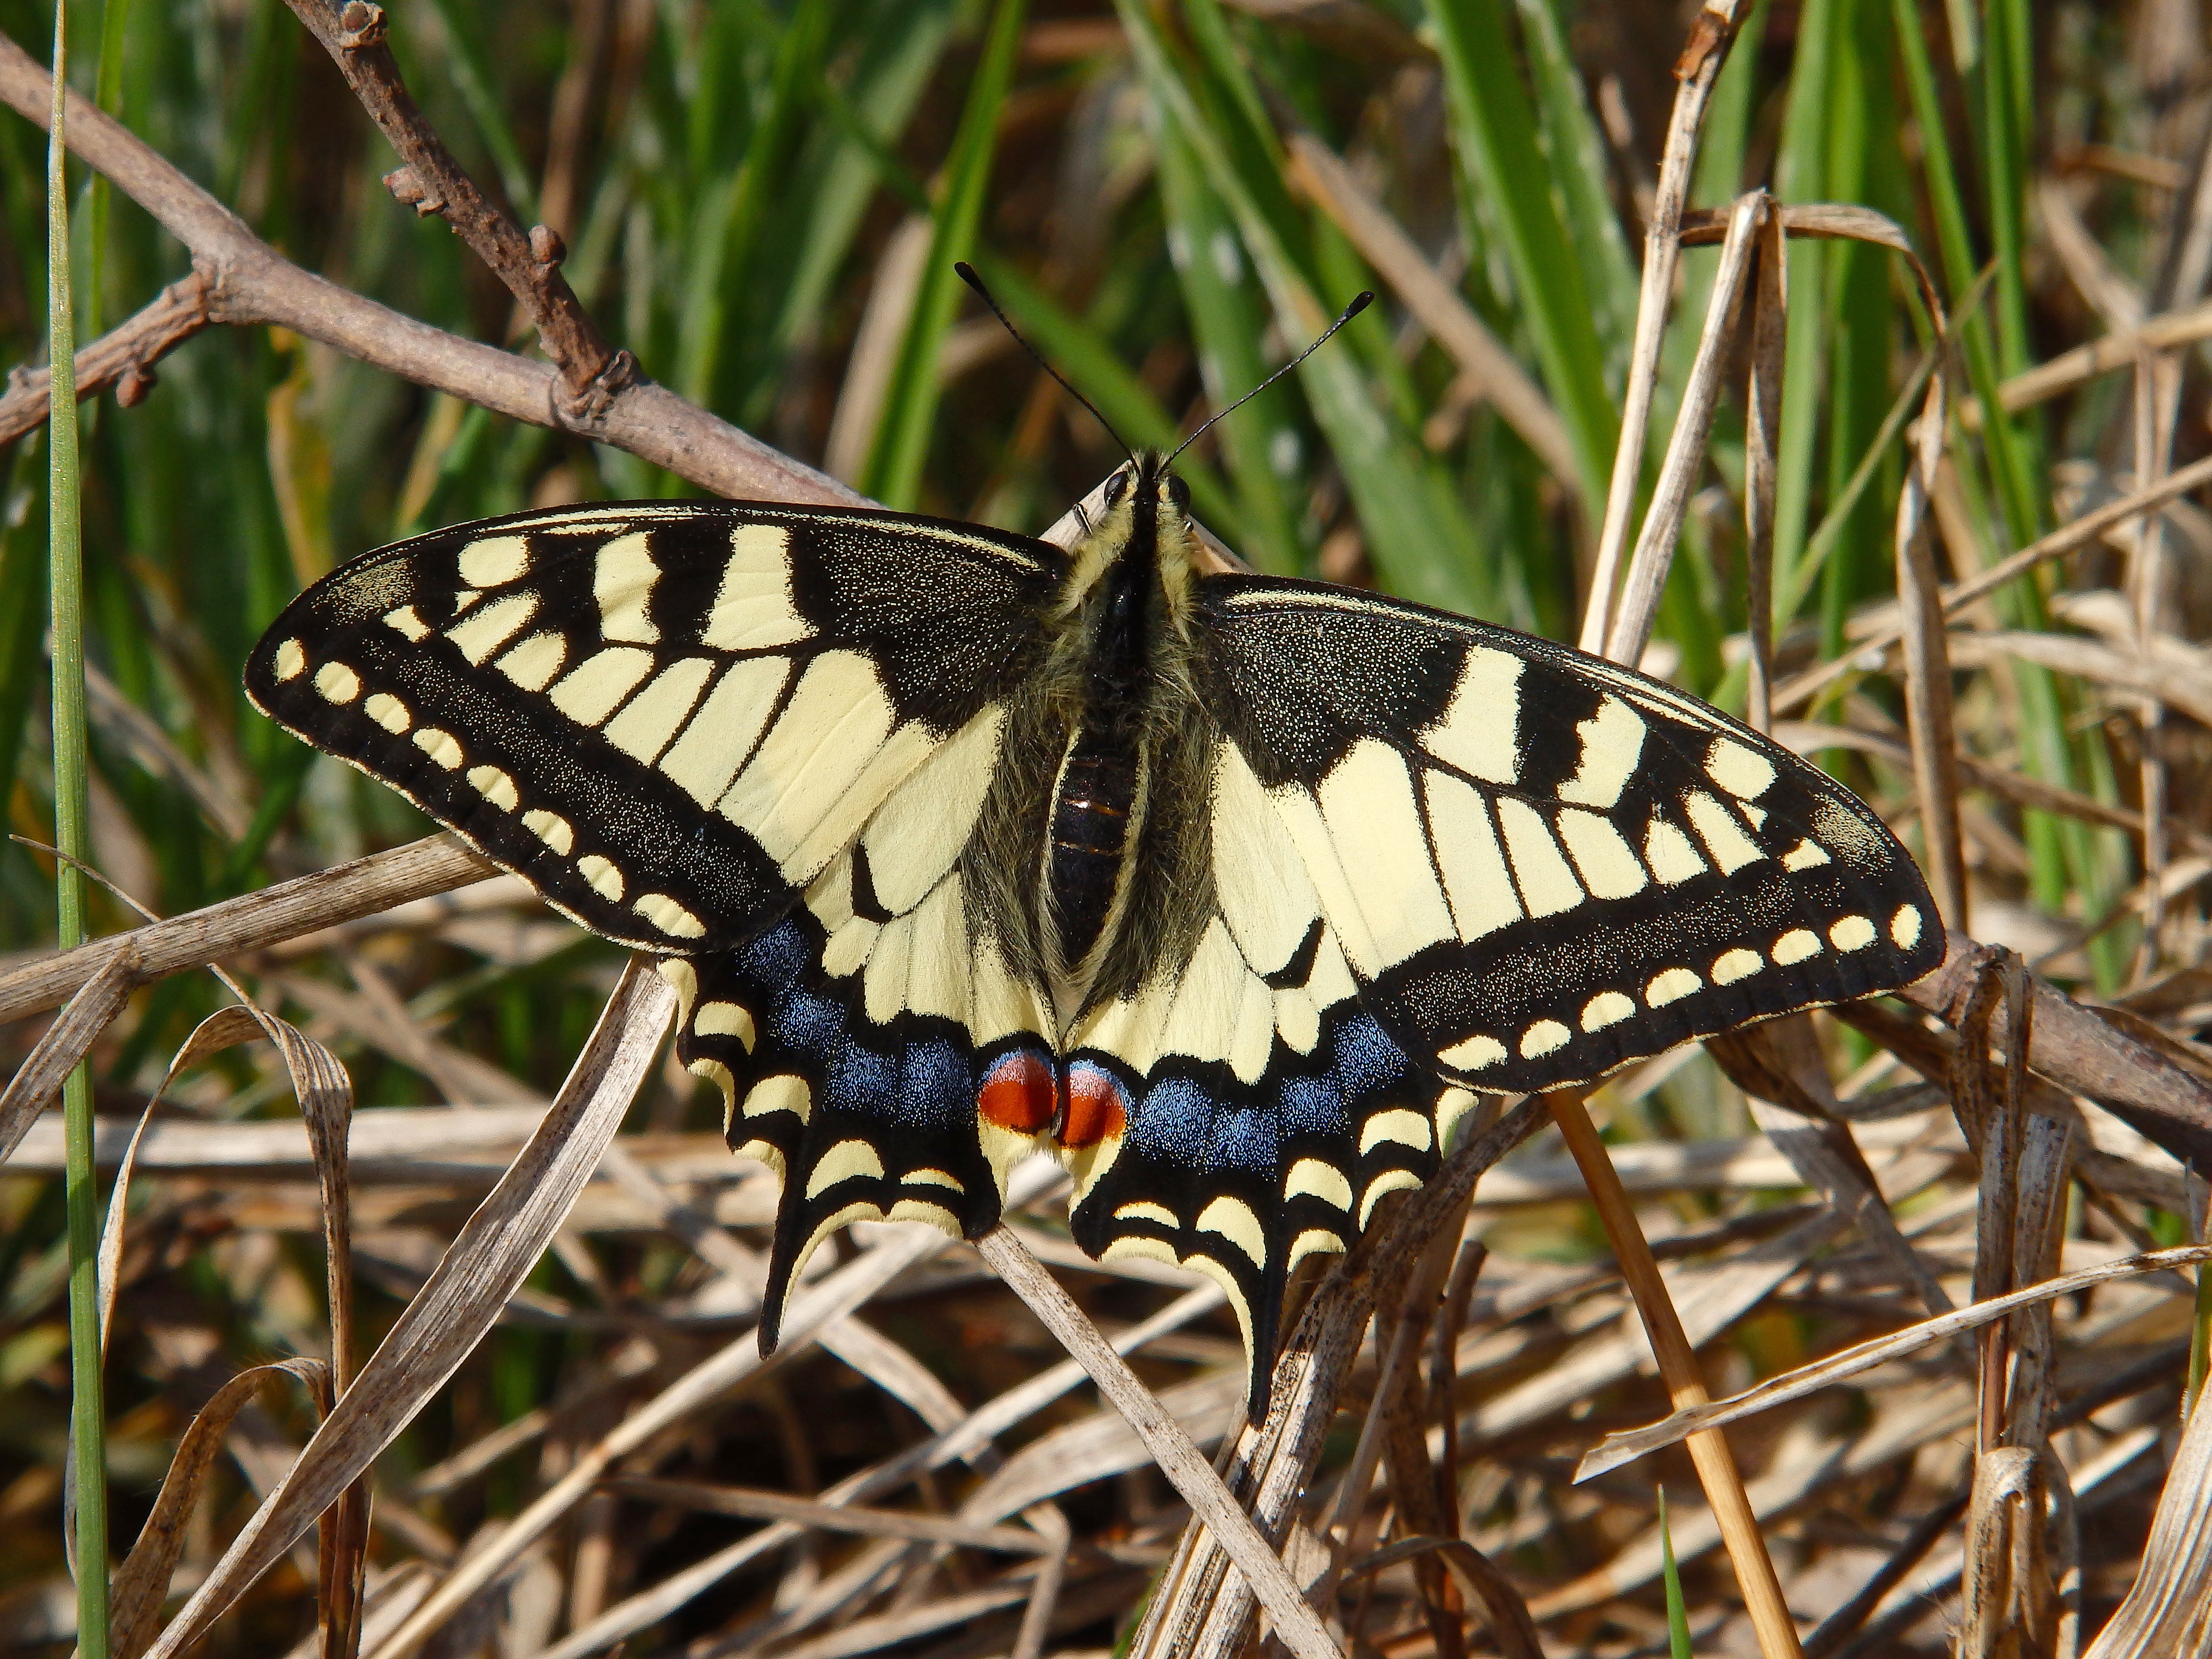
nature, wing, flower, animal, wildlife, spring, insect, butterfly, colorful, fauna, invertebrate, close up, monarch butterfly, papilio, macro photography, arthropod, pollinator, moths and butterflies, lycaenid